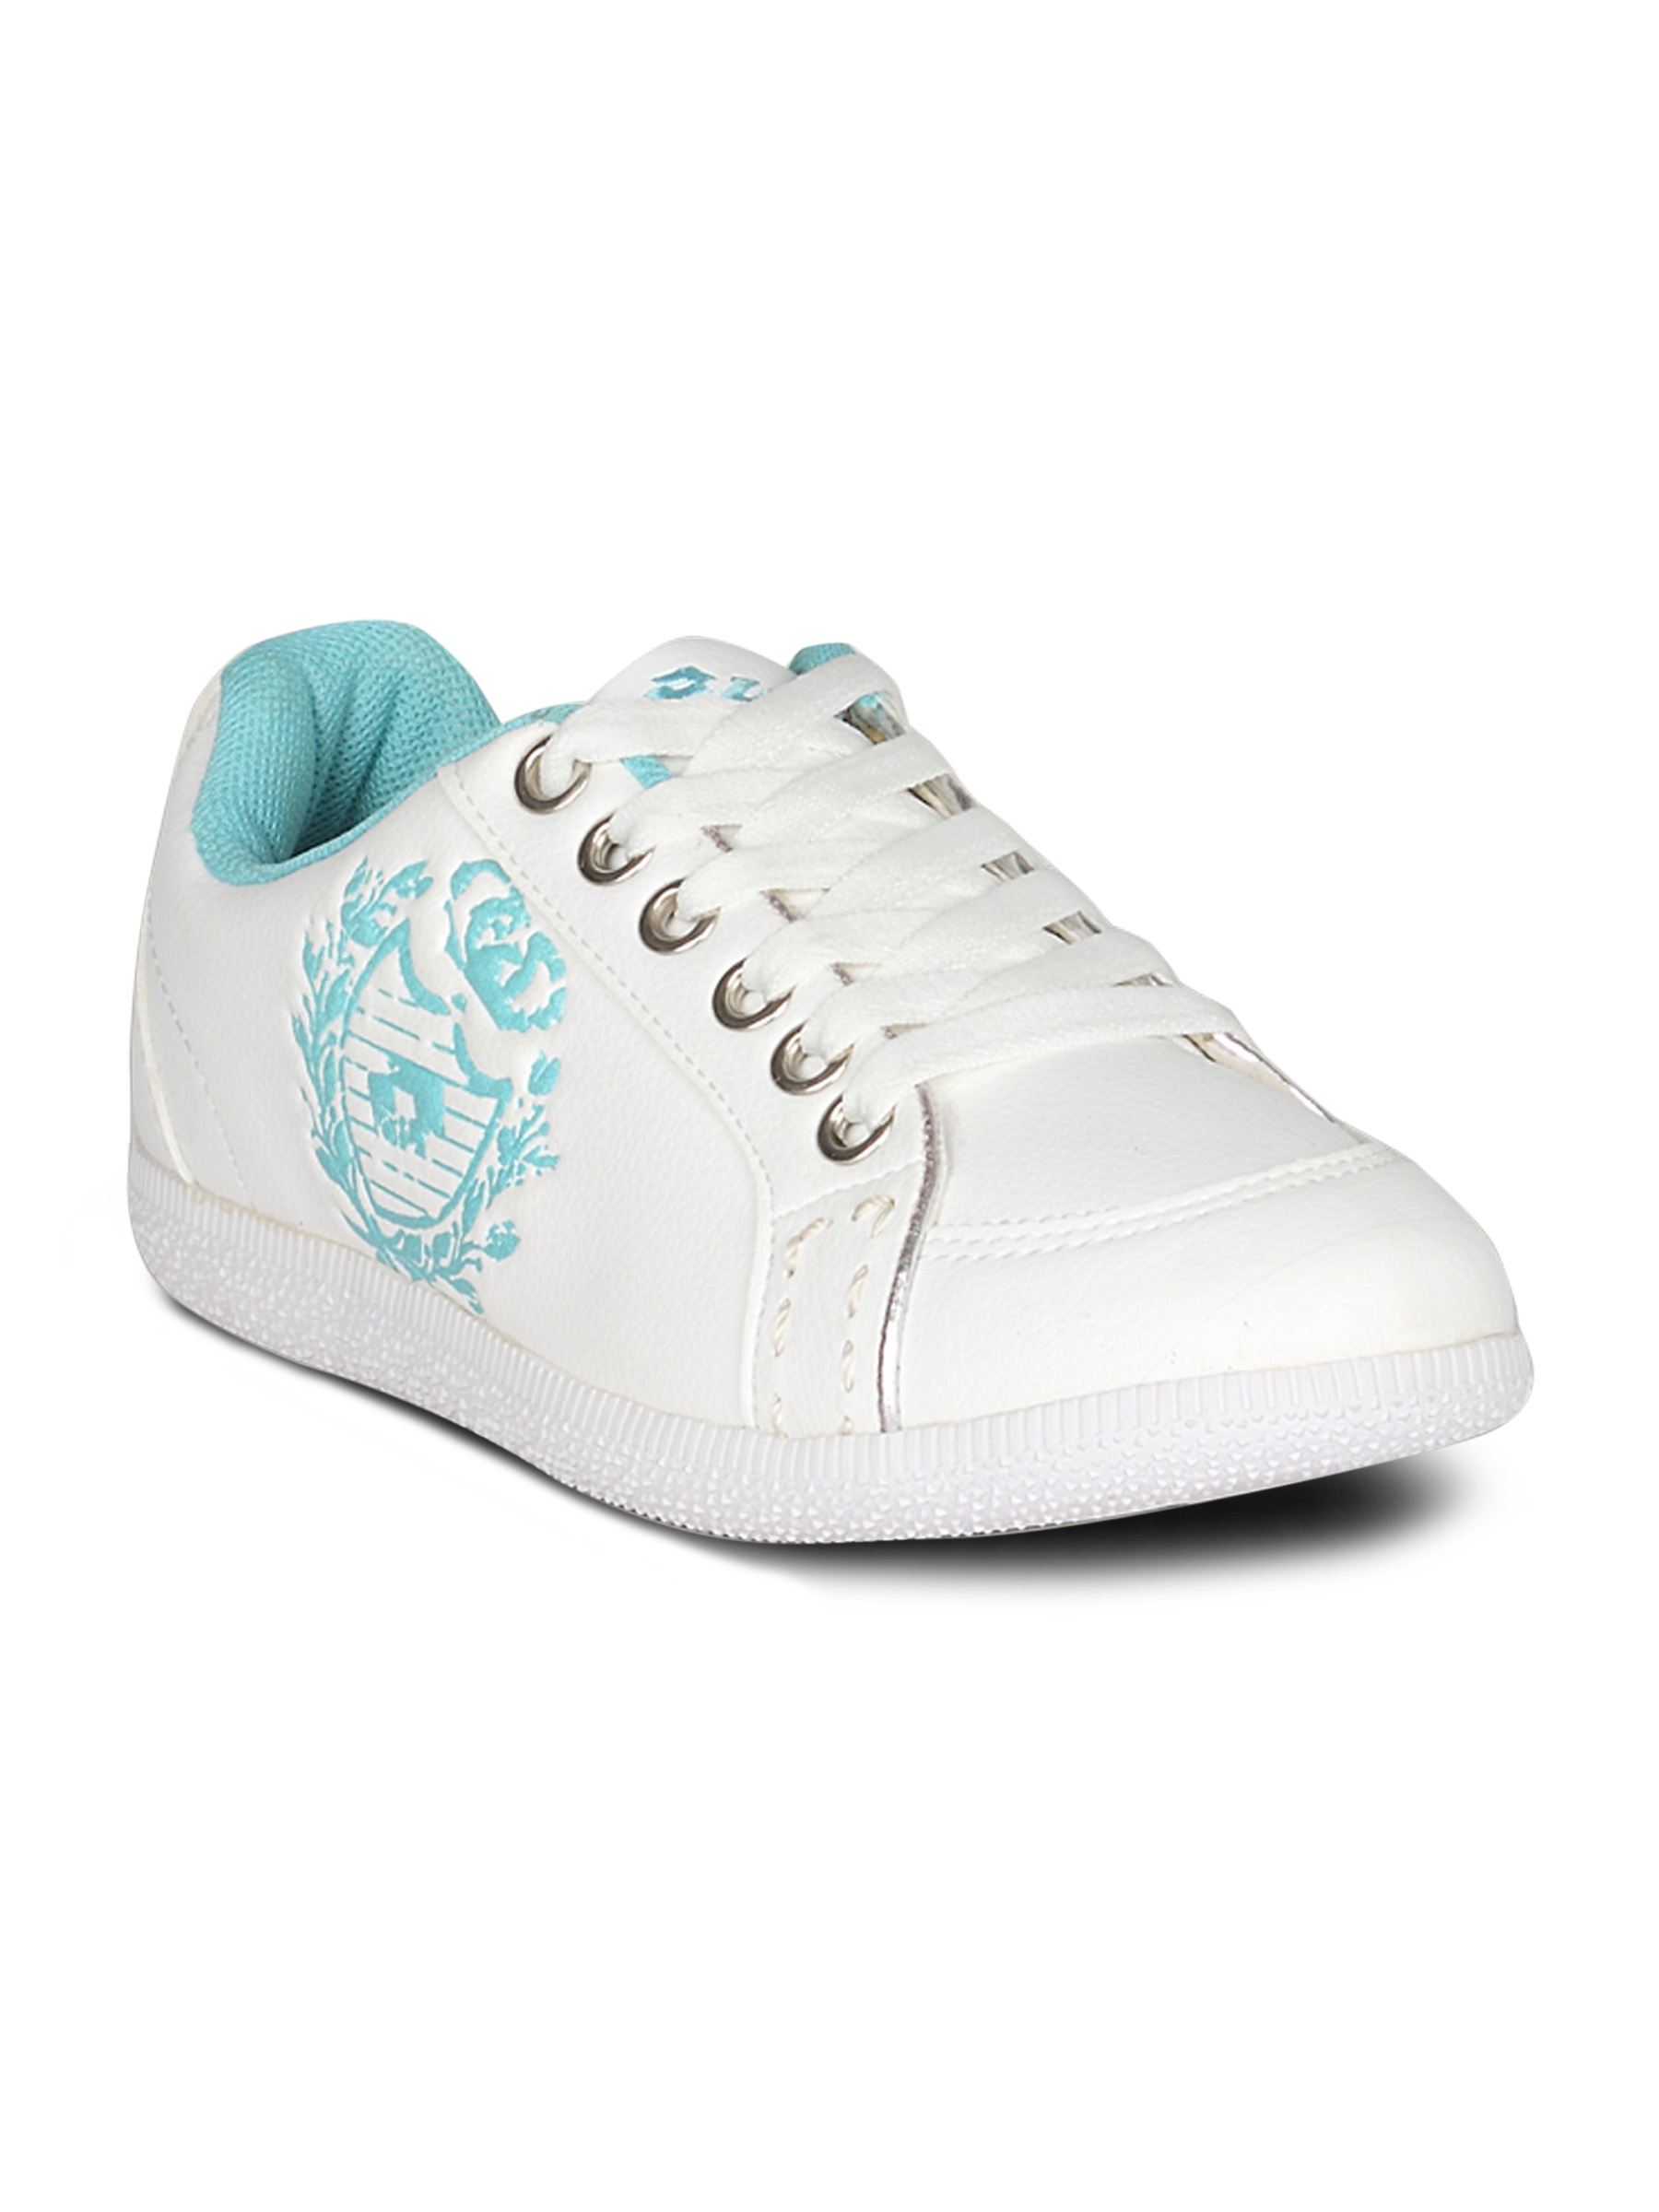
Lotto Women Leisure White Blue Shoe
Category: Footwear / Shoes / Casual Shoes
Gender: Women
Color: White
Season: Summer 2011
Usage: Casual